Fundació Vila Casas

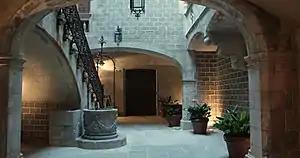
Palau Solterra (Torroella de Montgrí). Museum of Contemporary Photography (National and International)

Can Framis Museum is the latest Fundació Vila Casas museum, an art center devoted to the promotion of contemporary Catalan painting. Located in the old Can Framis factory complex, the museum displays more than 250 paintings from the sixties up to the present made by artists born or currently living in Catalonia. In addition to the permanent collection which is divided in three floors, Can Framis Museum also has an area dedicated to temporary exhibitions named Espai Aø. They update their permanent collection periodically and open two new temporary exhibitions every three months.